Old Clothes

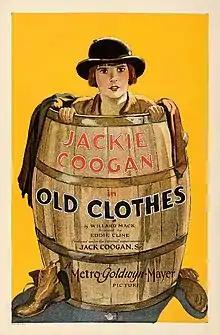
Theatrical release poster

Old Clothes is a 1925 American silent drama film directed by Edward F. Cline and starring Jackie Coogan and Joan Crawford. It was a sequel to "The Rag Man".